Ice Cube

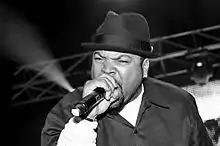
Ice Cube performing at Metro City Concert Club in October 2010

On September 28, 2010, his ninth solo album, "I Am the West", arrived with, Cube says, a direction different from any one of his other albums. Its producers include West Coast veterans like DJ Quik, Dr. Dre, E-A-Ski, and, after nearly 20 years, again Cube's onetime C.I.A groupmate Sir Jinx. Offering the single "I Rep That West", the album debuted at #22 on the "Billboard" 200 and sold 22,000 copies in its first week. Also in 2010, Cube signed up-and-coming recording artist named 7Tre The Ghost, deemed likely to be either skipped or given the cookie-cutter treatment by most record companies.